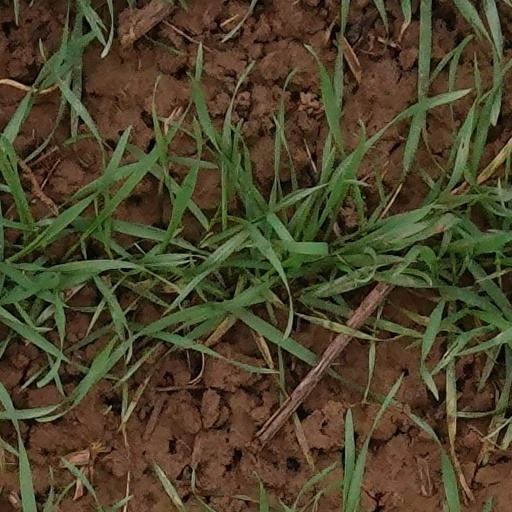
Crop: wheat